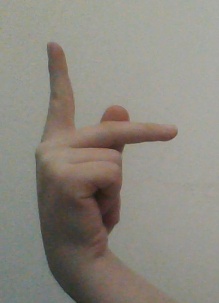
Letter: dha